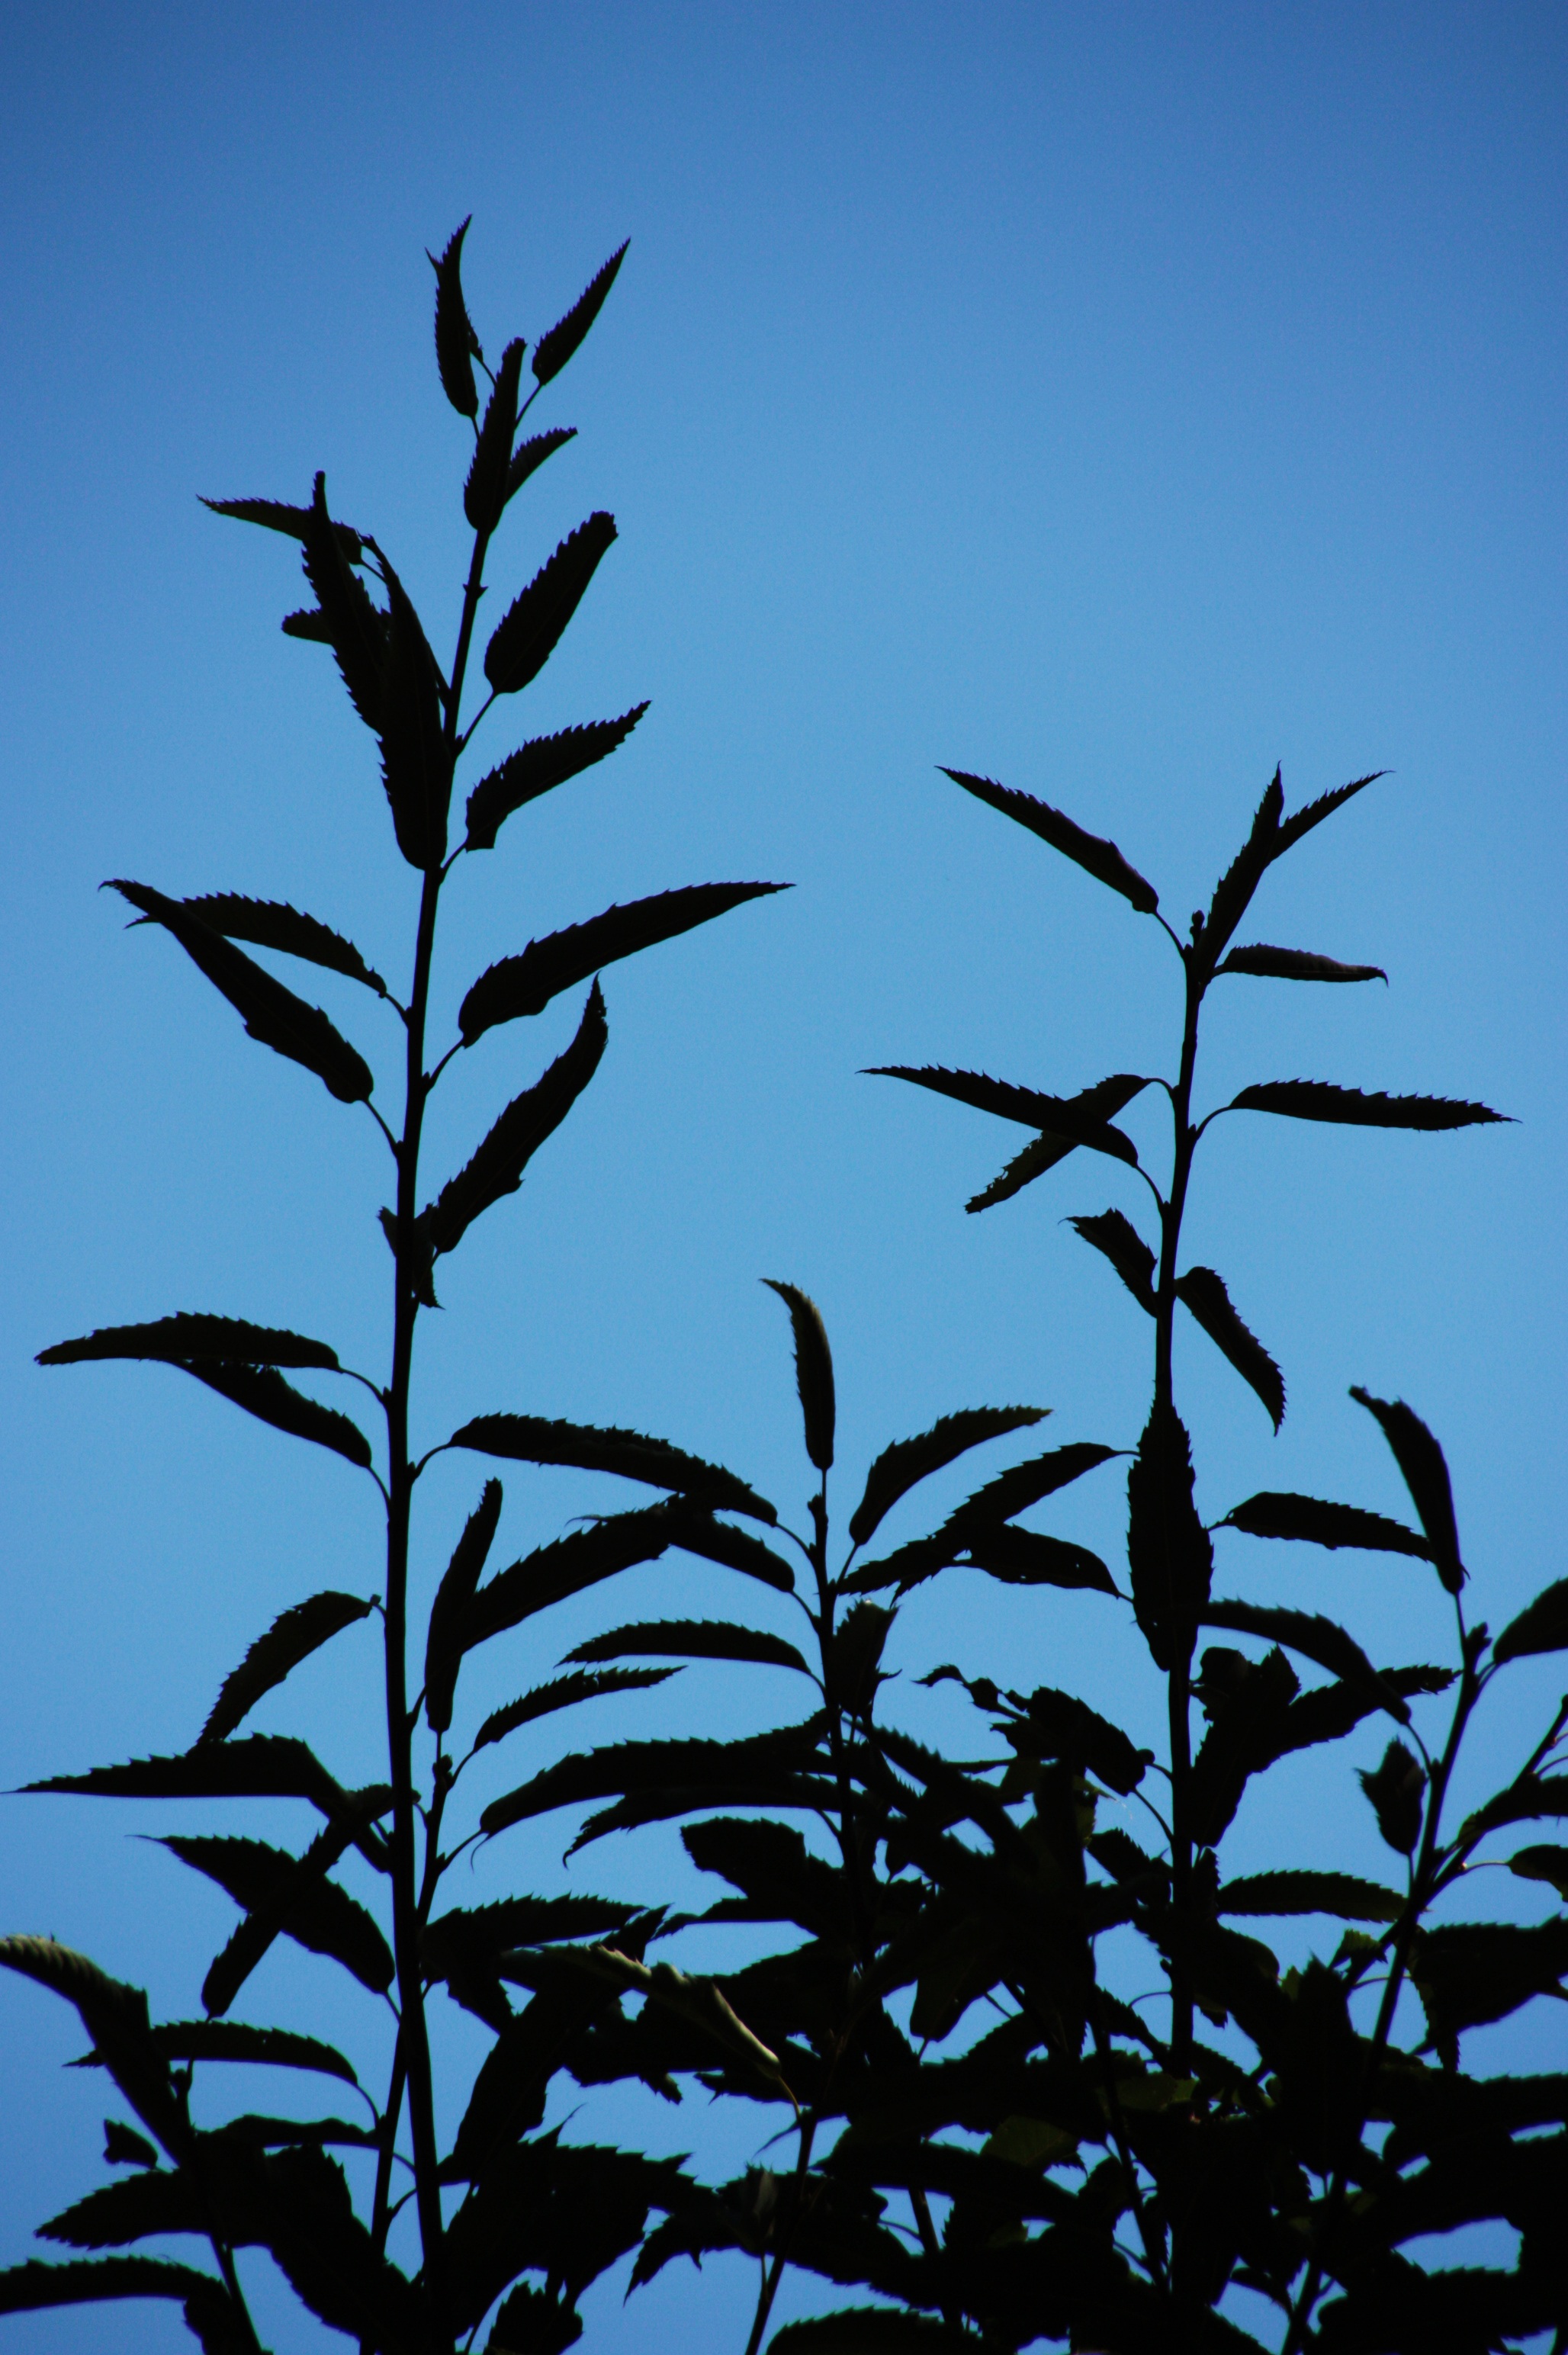
tree, nature, grass, branch, plant, sky, sunset, leaf, flower, shadow, botany, flora, leaves, branches, ecosystem, flowering plant, daisy family, grass family, woody plant, land plant, arecales